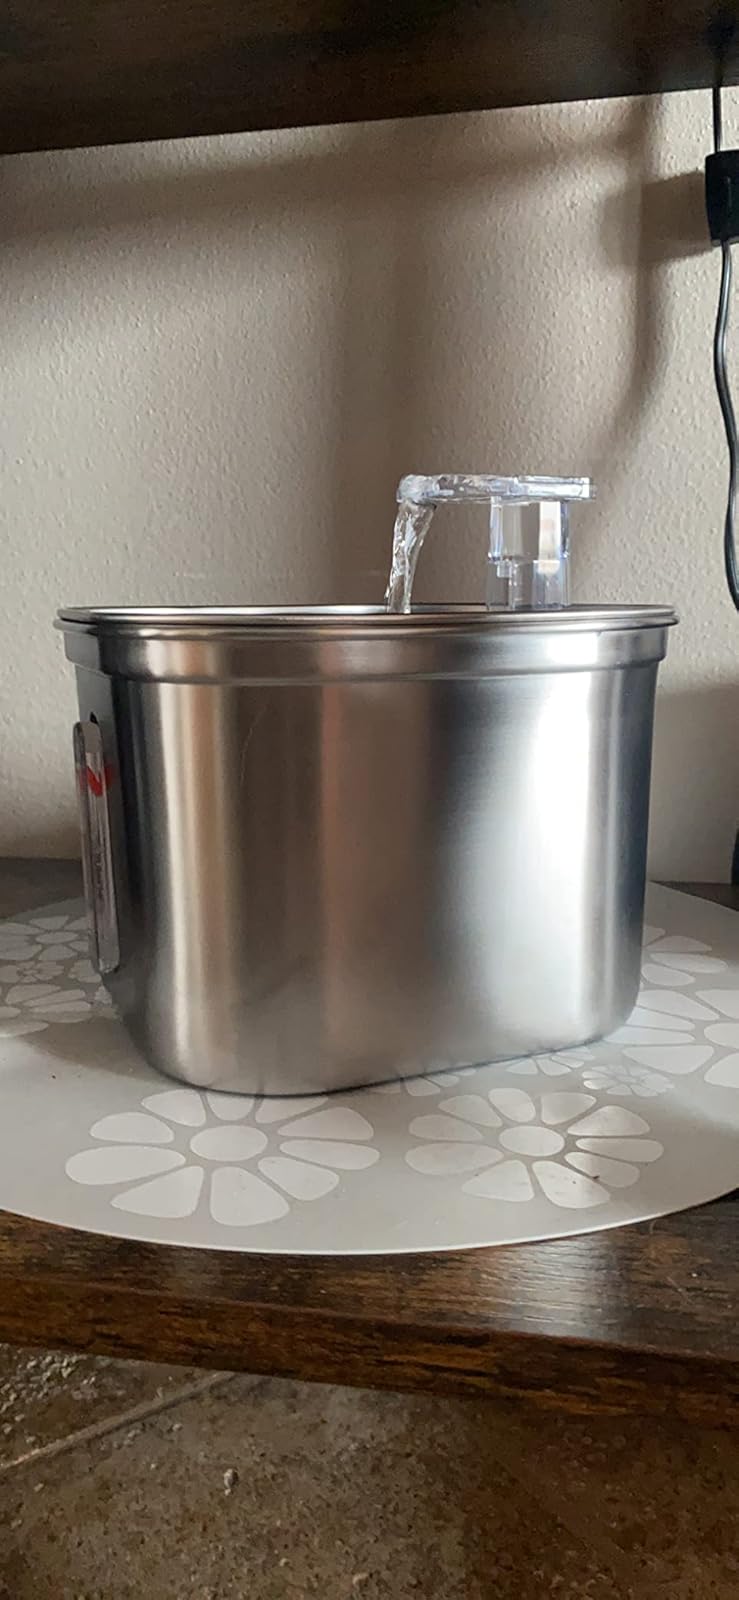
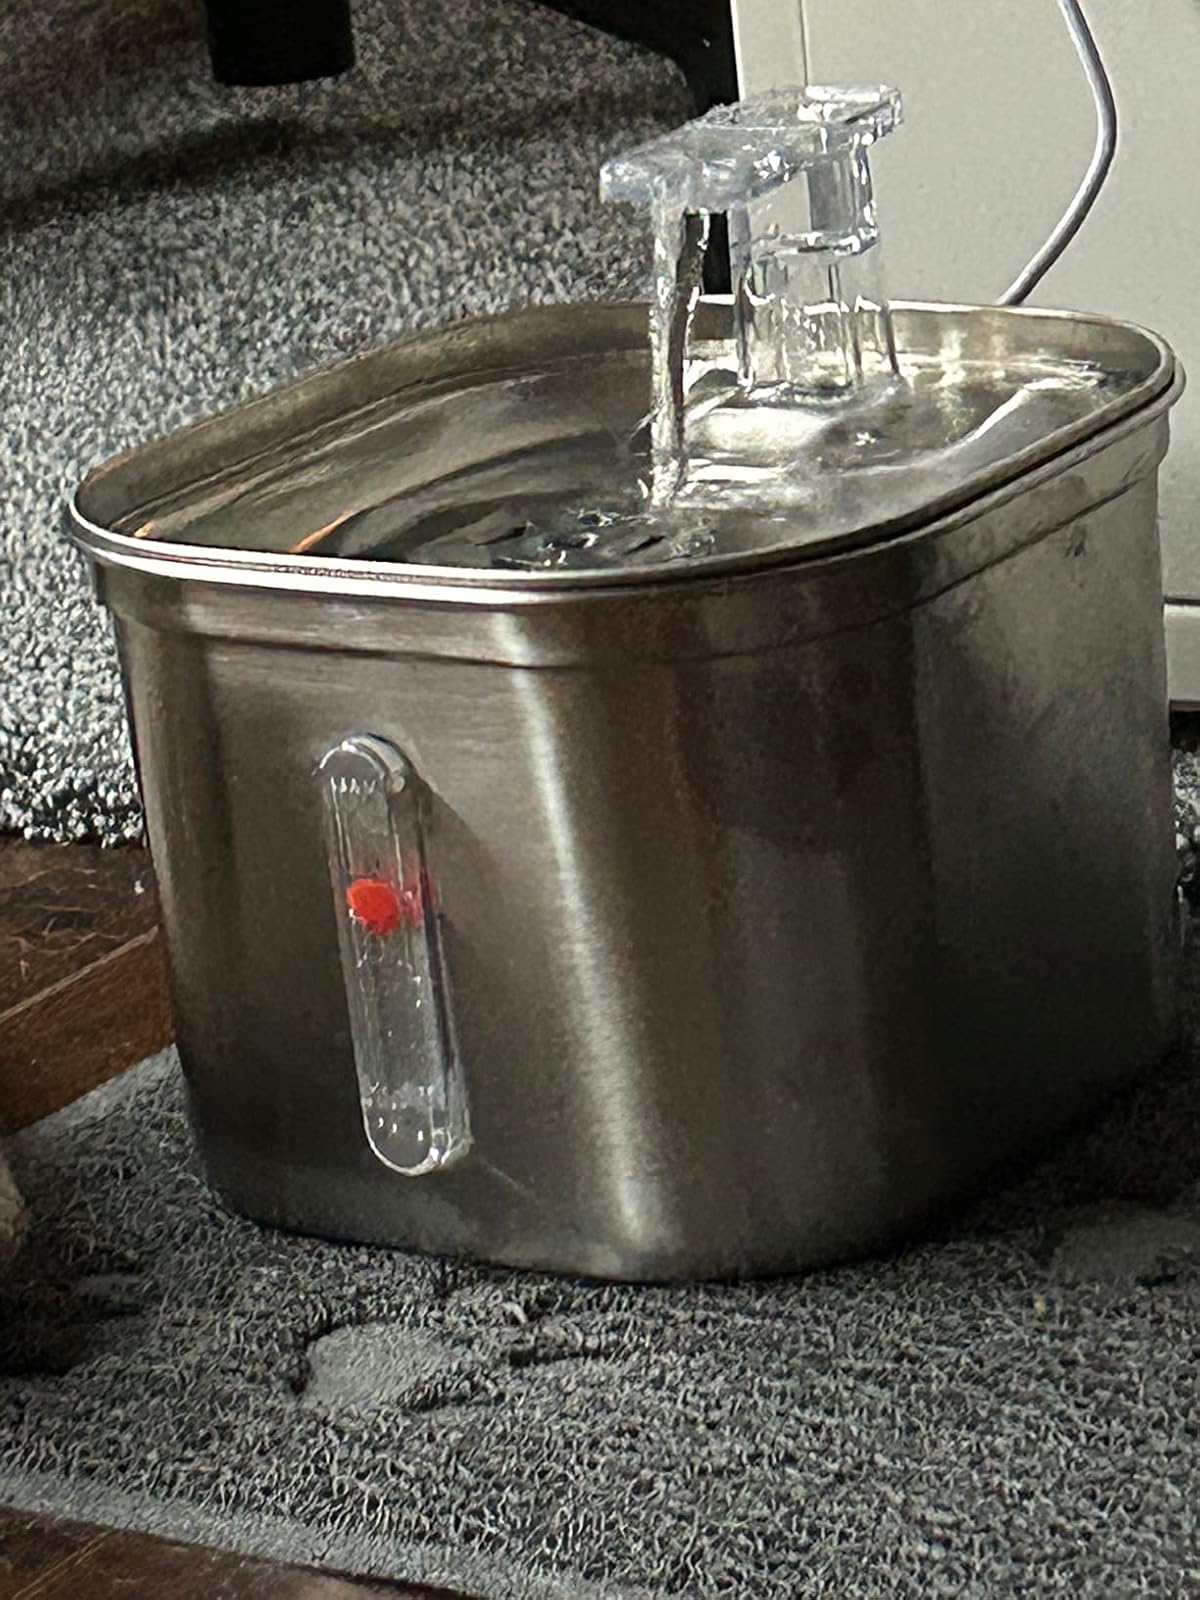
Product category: items_bowl
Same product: yes